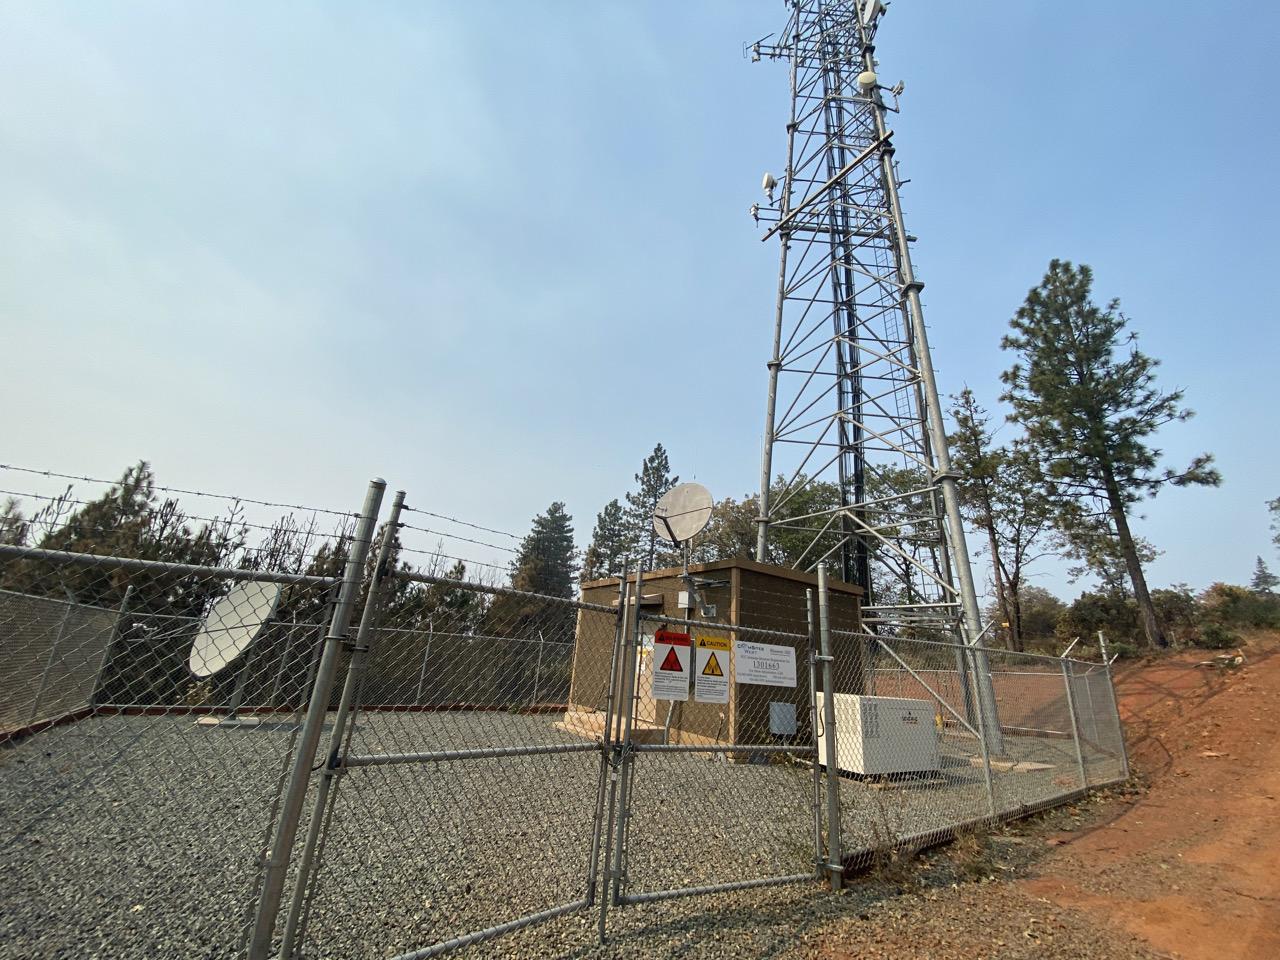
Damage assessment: no_damage